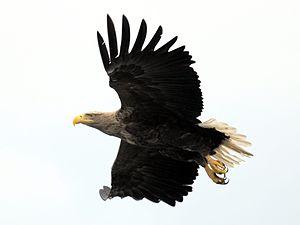
Pygargue à queue blanche, Greifswalder Bodden, Allemagne
Le Pygargue à queue blanche appelé également grand aigle de mer, aigle barbu, huard, orfraie ou encore haliète albicille, est une espèce de rapace de grande envergure de la famille des Accipitridae.
Cette liste de la faune française regroupe les espèces de rapaces peuplant la France métropolitaine.
L'archipel finlandais, en finnois Saaristomeri, en suédois Skärgårdshavet, est un archipel de la mer Baltique situé à l'entrée du golfe de Botnie. Il est composé de l'archipel d'Åland et des îles situées à l'est jusqu'à la Finlande continentale ; baigné par les eaux du Kihti, il est bordé au nord par la mer de Botnie et à l'ouest par la mer d'Åland. C'est l'archipel le plus important au monde par son nombre d'îles.